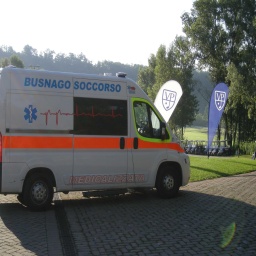
Label: ambulance